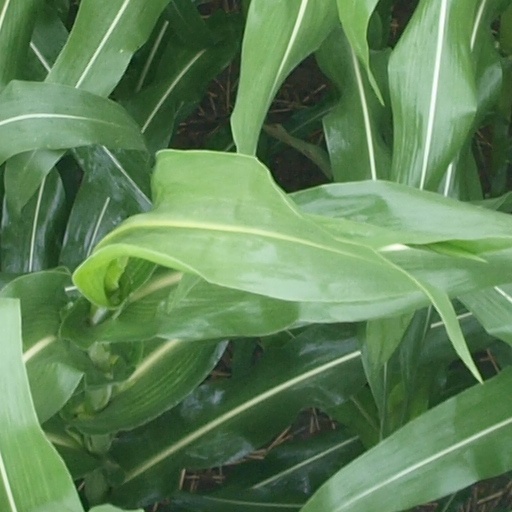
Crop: maize; corn